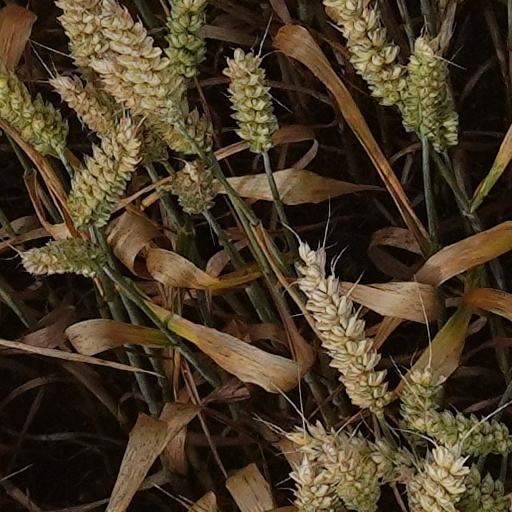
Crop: wheat